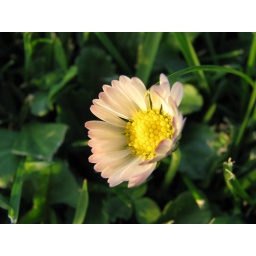
flower in the grass